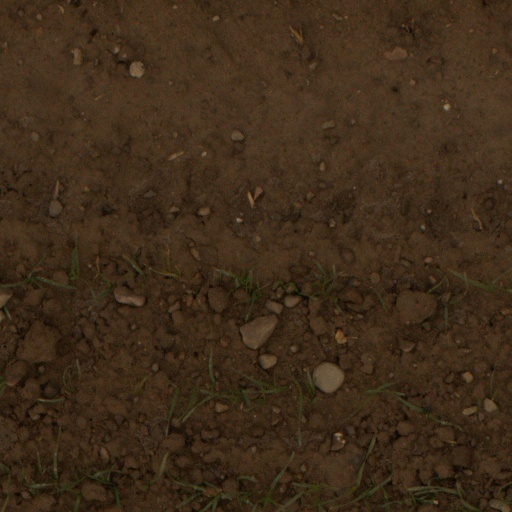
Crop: wheat